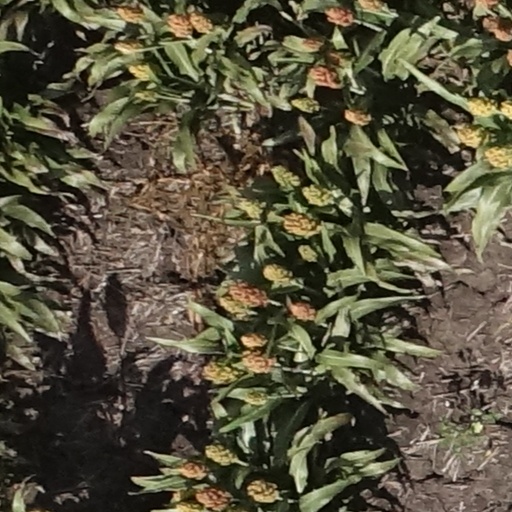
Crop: sorghum